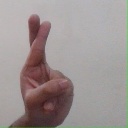
अक्षर: र